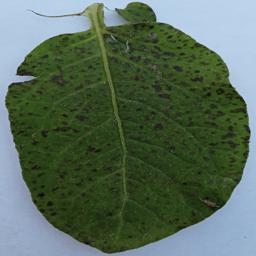
Etiqueta: Tizon_Temprano